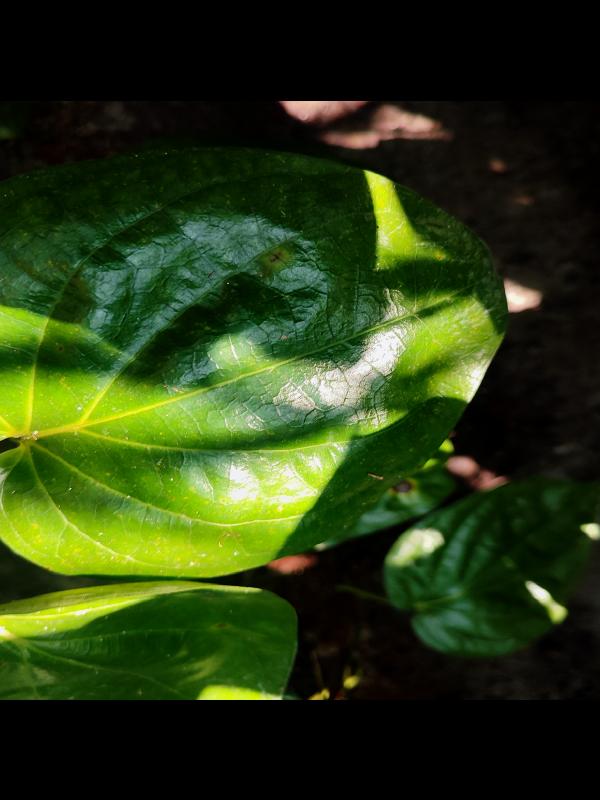
Label: Healthy_Leaf